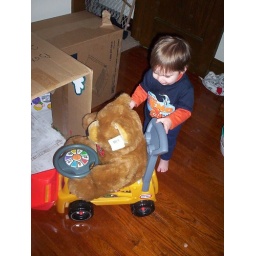
Mattathias and his box house. We built this great three room house, he is parking the truck in the 'garage'